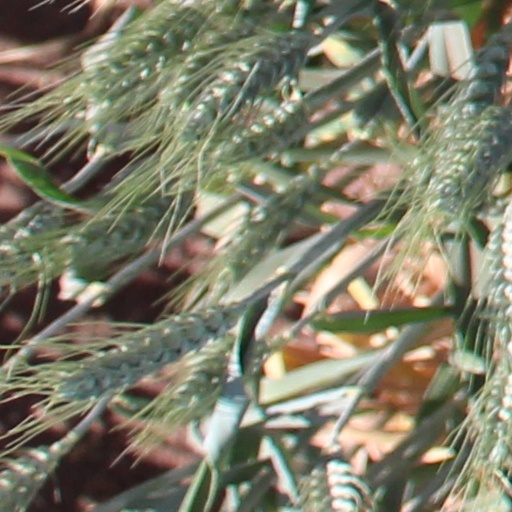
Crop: wheat